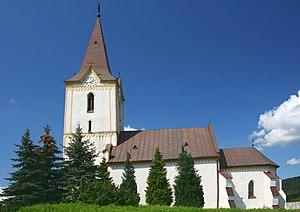
Bystré est un village du district de Vranov nad Topľou, dans la région de Prešov, en Slovaquie.